St. Rose of Viterbo Convent

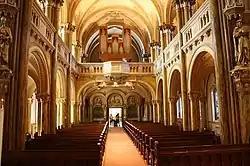
Interior of the chapel

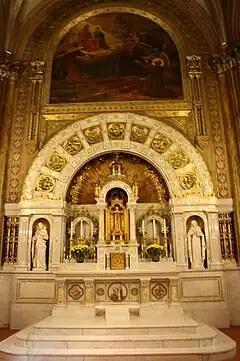
Altar featuring Tadeusz Żukotyński painting

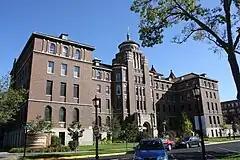
Facade of the convent

St. Rose of Viterbo Convent is the motherhouse of the Franciscan Sisters of Perpetual Adoration, an American religious congregation, which is located in La Crosse, Wisconsin. The convent is dedicated to Rose of Viterbo, a 13th-century Franciscan tertiary who was a noted mystic and street preacher in Italy who died while still a teenager.